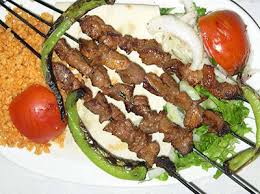
Yemek: kebap